Alfa Romeo Giulia (2015)

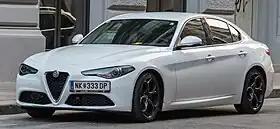
2018 Alfa Romeo Giulia

The Alfa Romeo Giulia is a compact executive car produced by the Italian manufacturer Alfa Romeo. Known internally as the Type 952, it was unveiled in June 2015, with market launch scheduled for February 2016, and it is the first saloon offered by Alfa Romeo after the production of the 159 ended in 2011. The Giulia is also the first mass-market Alfa Romeo vehicle in over two decades to use a longitudinal rear-wheel drive platform, since the 75 which was discontinued in 1992. The Giulia was second in 2017 European Car of the Year voting and was named Motor Trend Car of the Year for 2018. In 2018, Giulia was awarded the Compasso d'Oro industrial design award.